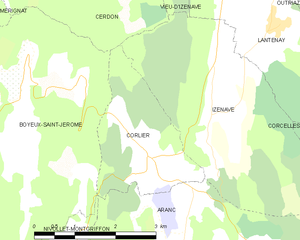
Carte des communes françaises: Corlier